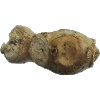
Label: Ginger Root 1